St Thomas Aquinas Secondary School, Glasgow

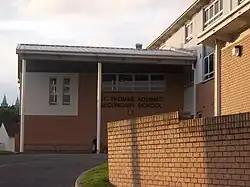
Main entrance

St Thomas Aquinas Secondary School is a Catholic secondary school in Jordanhill, Glasgow. The current head teacher is Claire McInally, who took over at the beginning of the 2019-2020 session. The previous head teacher was Andrew McSorley who headed the school for 13 years from 2006-2019.